John Murphy (cyclist)

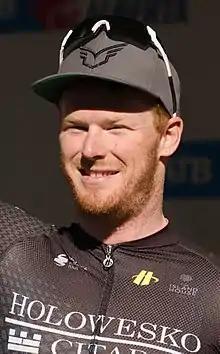
Murphy at the 2017 Tour of Alberta

John Murphy (born December 15, 1984) is an American former professional cyclist, who competed between 2004 and 2020, for six different teams.